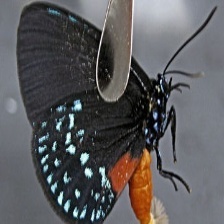
Species: ATALA
Butterfly family (ImageNet category): lycaenid_butterfly